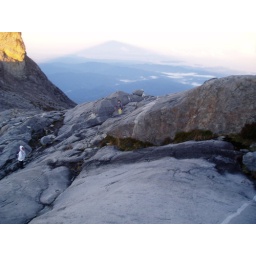
Me way yonder in yellow pants, our guide Dona in white hoodie